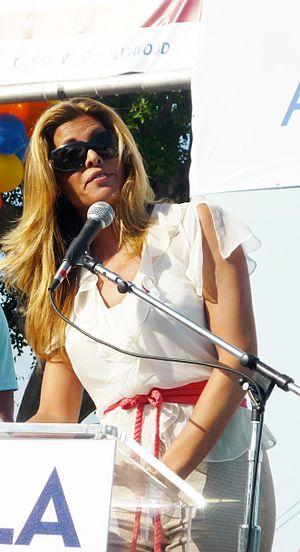
Candis Cayne, née le 29 août 1971 à Maui, est une actrice américaine.